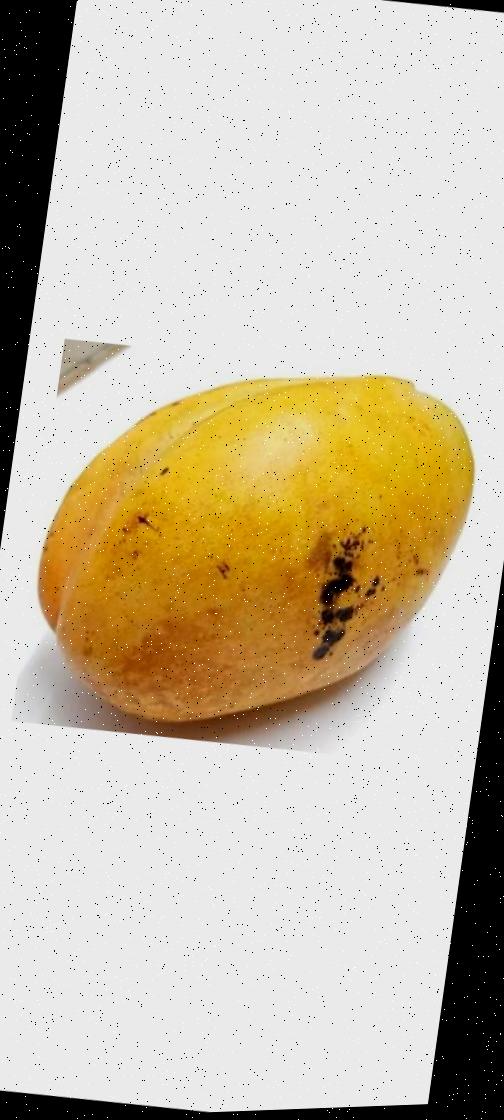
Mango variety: Bari-11